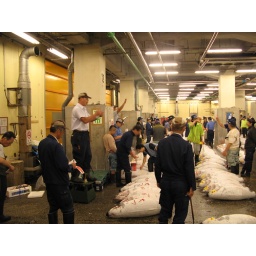
Frozen tuna is auctioned around 5 AM in the Tsukiji fish market in Tokyo.